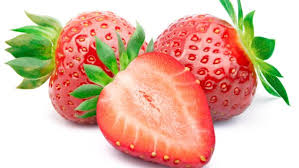
Label: Strawberry